Eiron

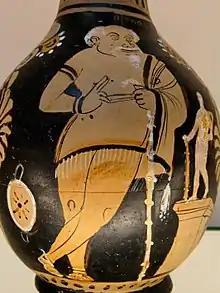
An actor dressed as the "eirōn" character Xanthias in Aristophanes' "The Frogs"

In the theatre of ancient Greece, the eirōn (“dissembler”) was one of various stock characters in comedy. The usually succeeded by bringing down his braggart opponent (the "boaster") by understating his own abilities. The eiron lends his name to the related concept of irony.